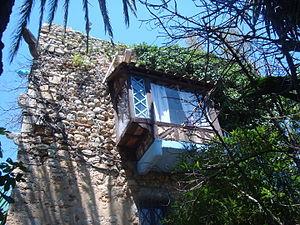
La Tour de Capicorb est une tour de guet qui est située dans le hameau de Capicorb, sur le territoire de la commune d'Alcalà de Xivert.